Gustav Eduard von Hindersin

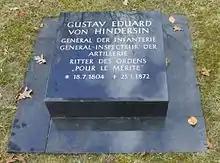
Tombstone of General von Hindersin

Hindersin's experience at Düppel had convinced him that the days of the smooth-bore gun were past, and he now devoted himself with unremitting zeal to the rearmament and reorganization of the Prussian artillery. The available funds were small, and grudgingly voted by the parliament. There was a strong feeling moreover that the smooth-bore was still tactically superior to its rival. There was no practical training for war in either the field or the fortress artillery units. The latter had made scarcely any progress since the days of Frederick the Great, and before Hindersin's appointment had practised with the same guns in the same bastion year after year.